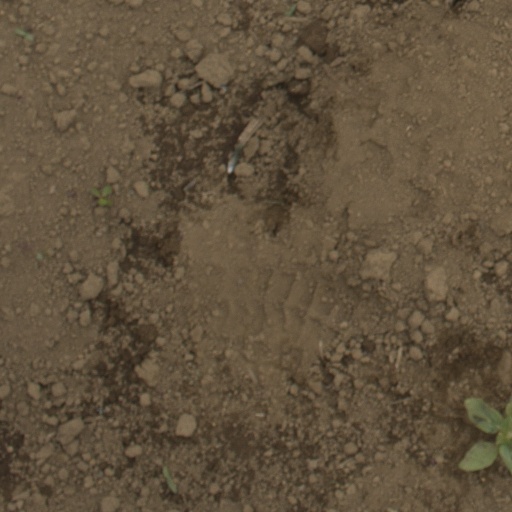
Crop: Jerusalem artichoke